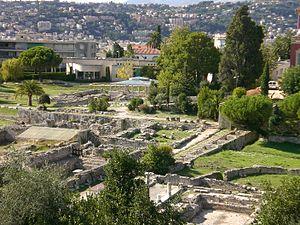
Decumanus de Cemenelum (Nice, France)
Le musée archéologique de Cimiez est un musée consacré à l'histoire antique, situé à Nice sur la colline de Cimiez, ancienne cité romaine de Cemenelum.
Cemenelum est une cité gallo-romaine qui connut son développement du Iᵉʳ siècle au IVᵉ siècle de notre ère et dont il subsiste aujourd’hui d'importants vestiges dans le quartier de Cimiez à Nice.